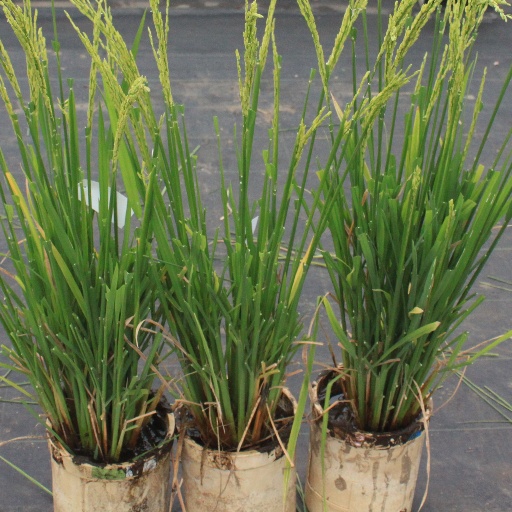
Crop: rice